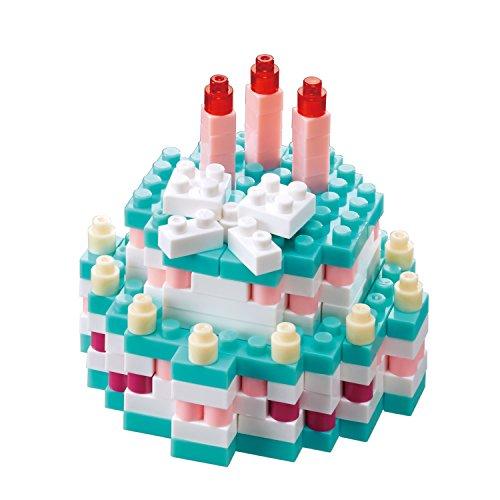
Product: Nanoblock Birthday Cake Building Kit
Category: Toys & Games | Hobbies | Models & Model Kits | Model Kits
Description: Nanoblocks are a superior building experience with greater challenge, sophistication, and detail than any other construction set.
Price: $7.89
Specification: ProductDimensions:3x2x2inches|ItemWeight:0.64ounces|ShippingWeight:1.12ounces(Viewshippingratesandpolicies)|DomesticShipping:ItemcanbeshippedwithinU.S.|InternationalShipping:ThisitemcanbeshippedtoselectcountriesoutsideoftheU.S.LearnMore|ASIN:B01N2XMNZJ|Itemmodelnumber:NBC219|Manufacturerrecommendedage:8-15years